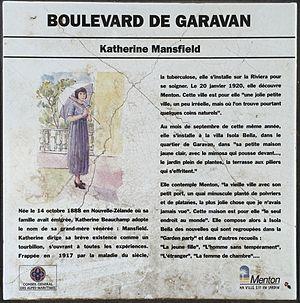
Katherine Mansfield, nom de plume de Kathleen Mansfield Murry née Beauchamp, est une écrivaine et une poète britannique d'origine néo-zélandaise. Puisant son inspiration tout autant de ses expériences familiales que de ses nombreux voyages, elle contribua au renouvellement de la nouvelle moderniste avec ses récits basés sur l’observation et souvent dénués d’intrigue.